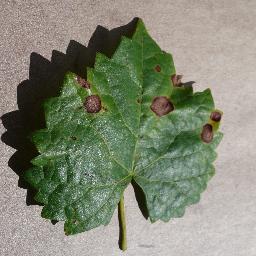
Label: Grape___Black_rot